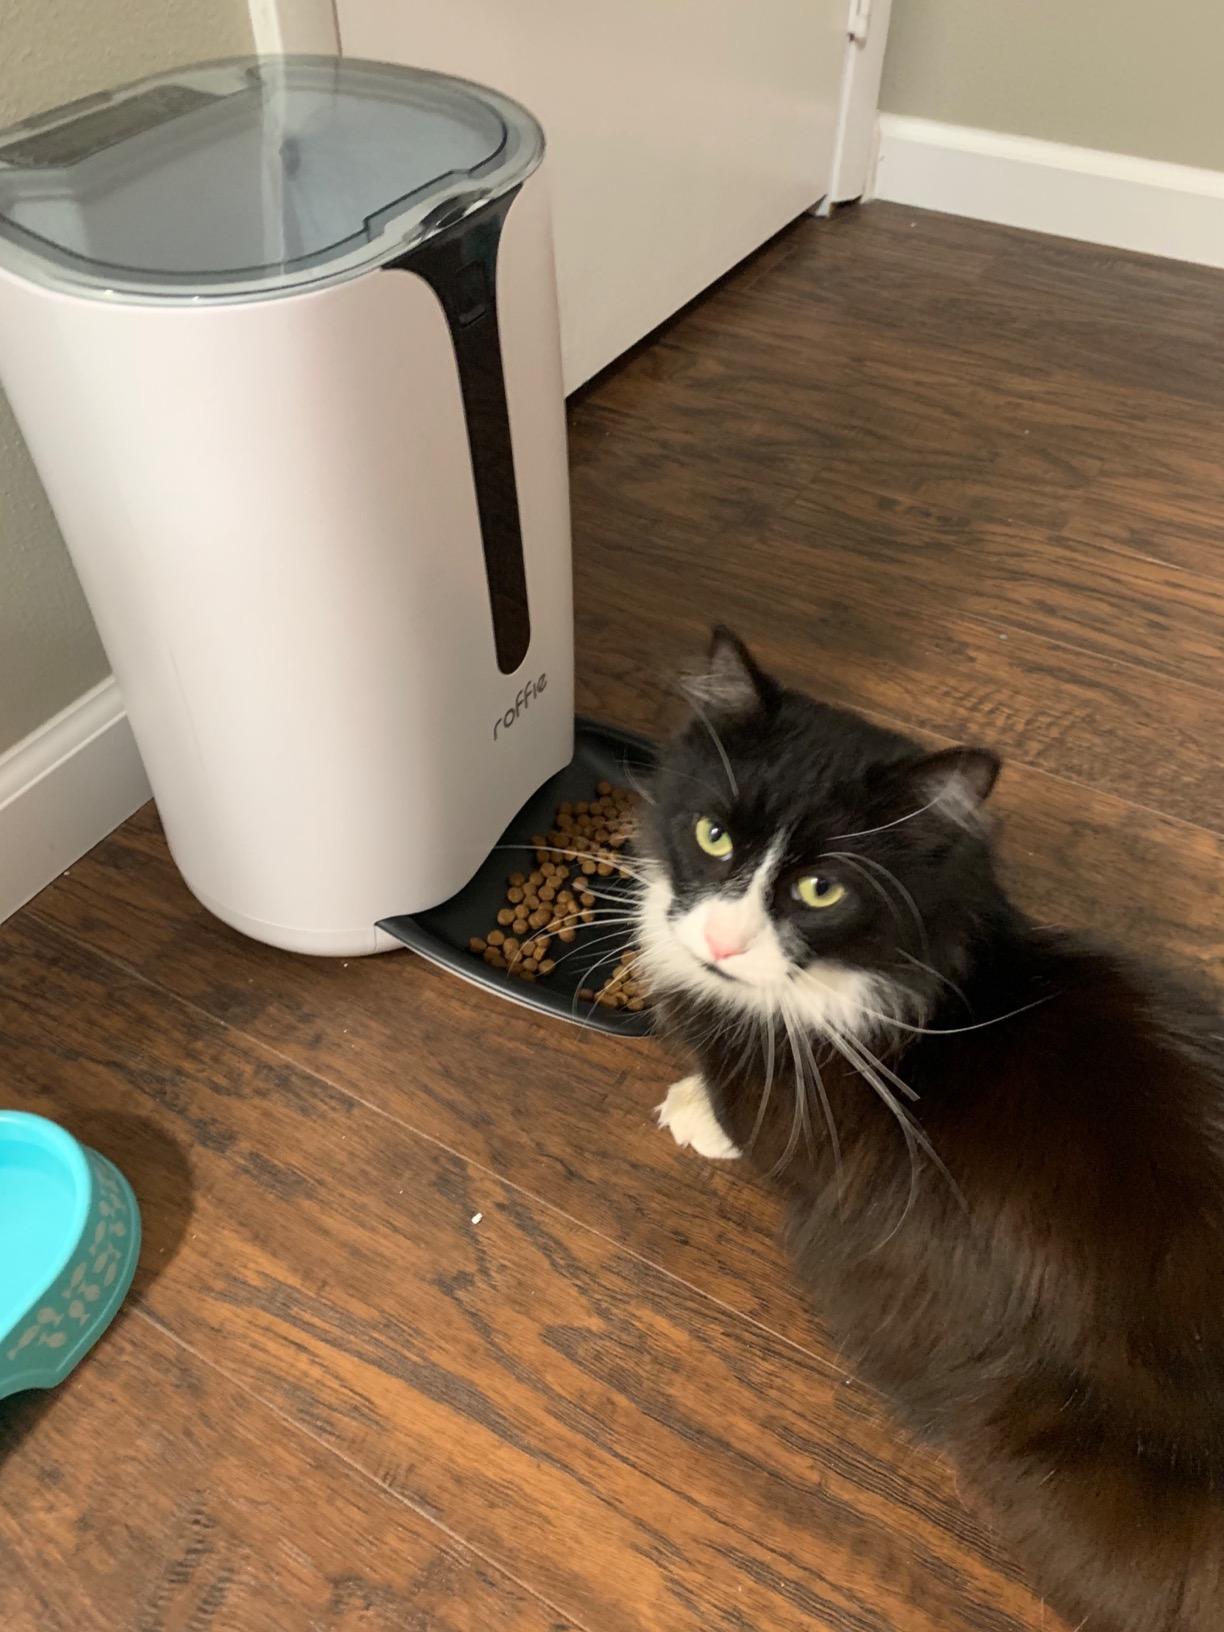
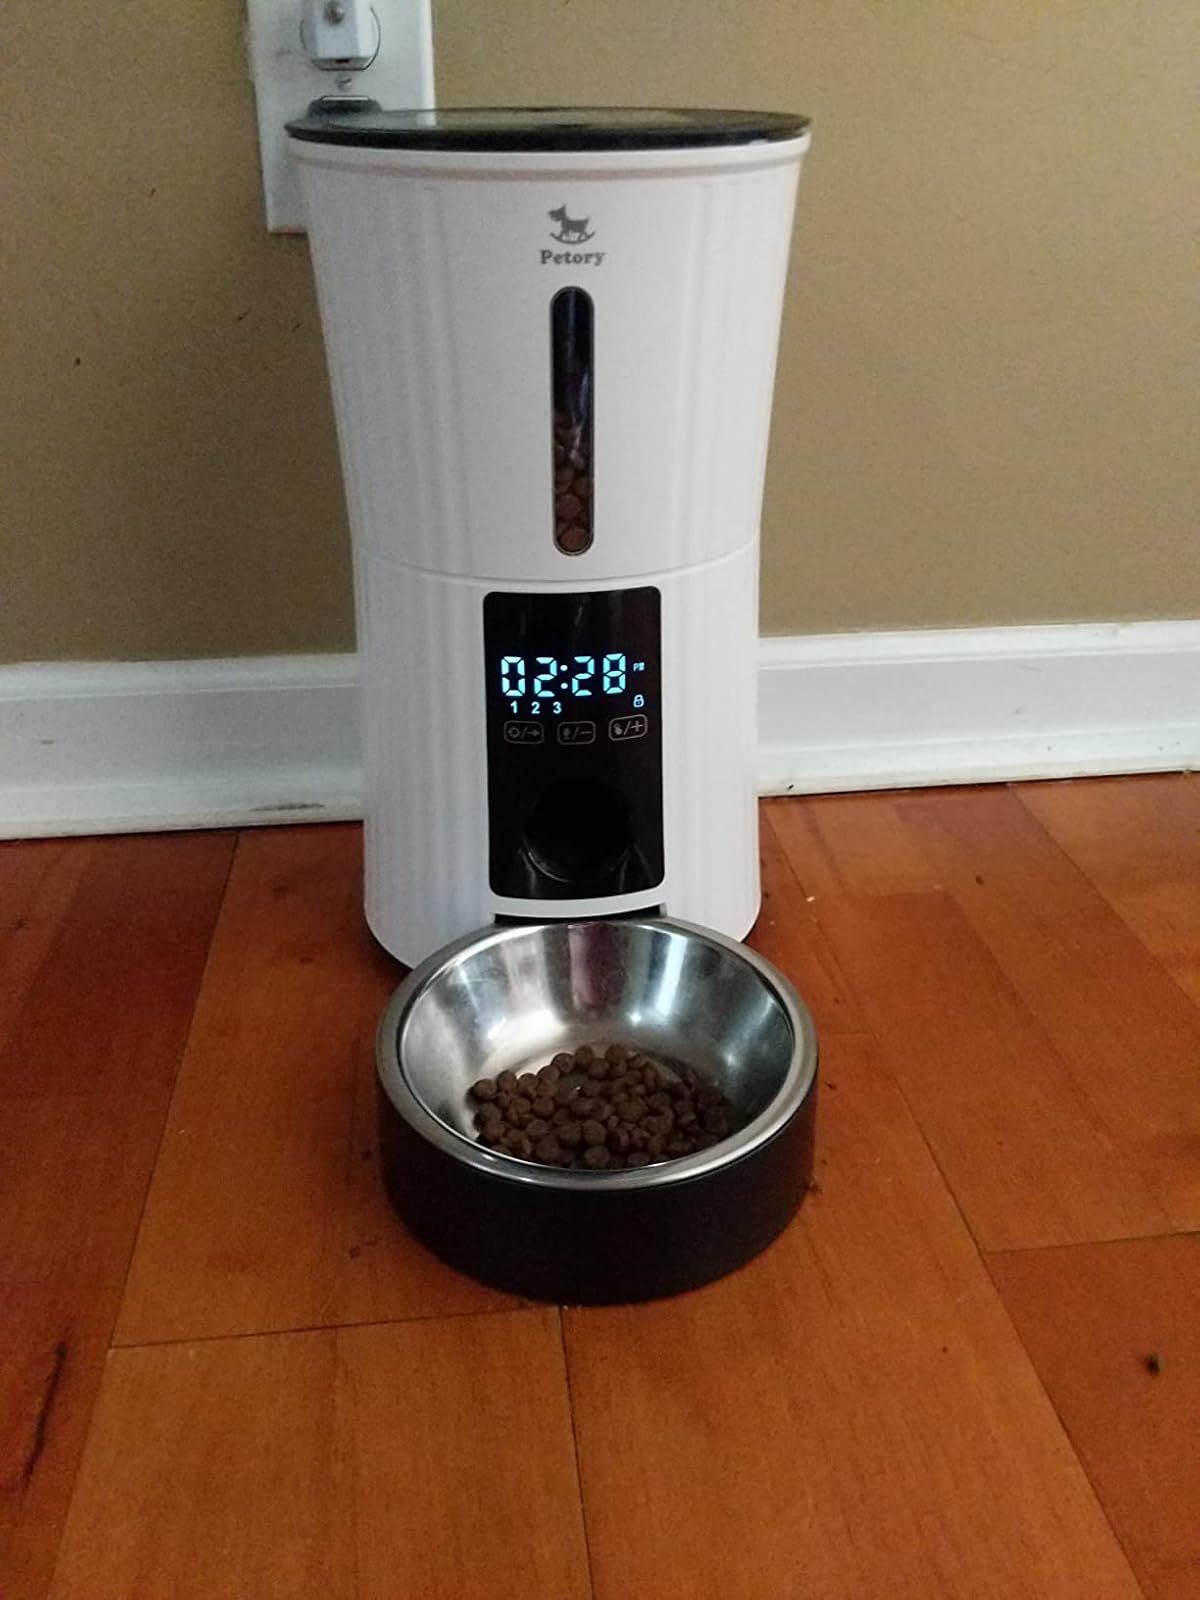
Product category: items_feeder
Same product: no